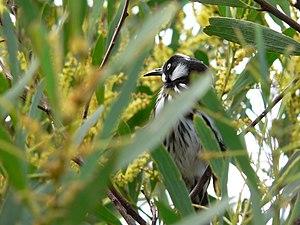
Le Méliphage de Nouvelle-Hollande est une espèce de passereaux endémique de l'Australie méridionale.